Richard M. Wells

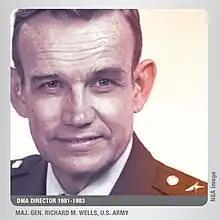
Official portrait of Major General Wells

Major General Richard Marshall Wells (November 28, 1929 – October 22, 2015) was an officer in the United States Army who was Director of Defense Mapping Agency from August 1981 to June 1983.